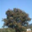
Label: oak_tree